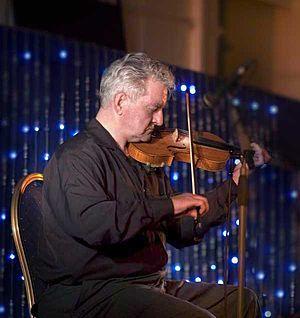
Thomas Peoples, dit Tommy Peoples, est un violoniste irlandais.